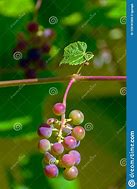
Label: Grapes